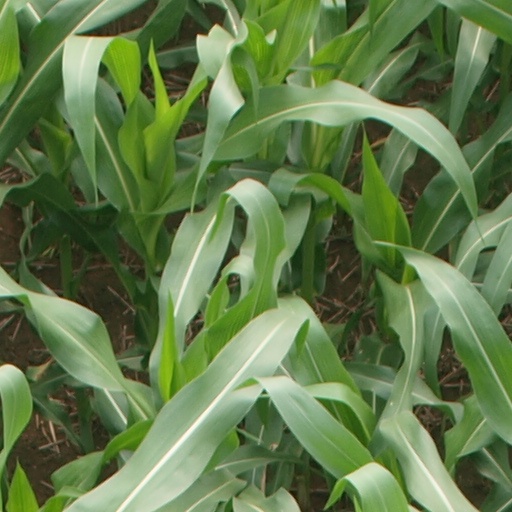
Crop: maize; corn